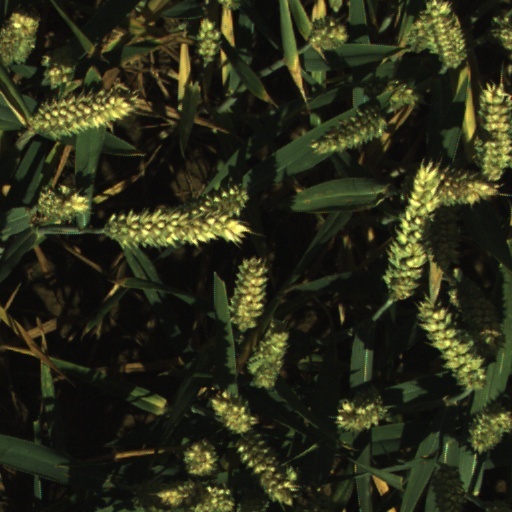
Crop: wheat